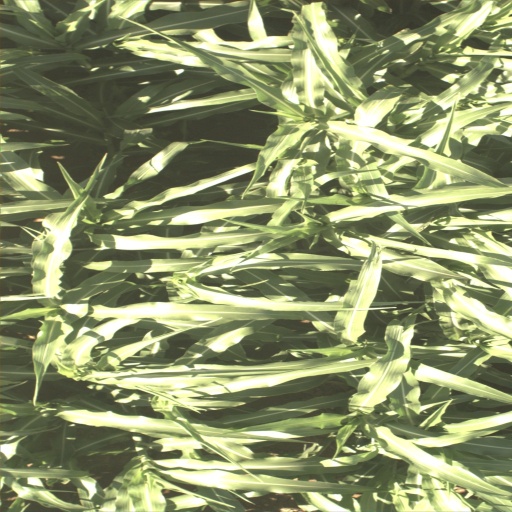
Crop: sorghum